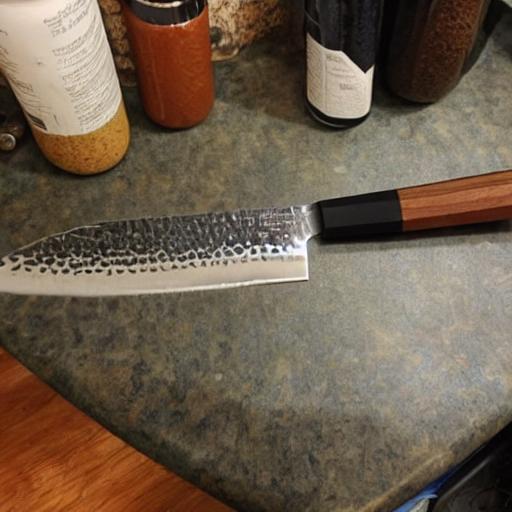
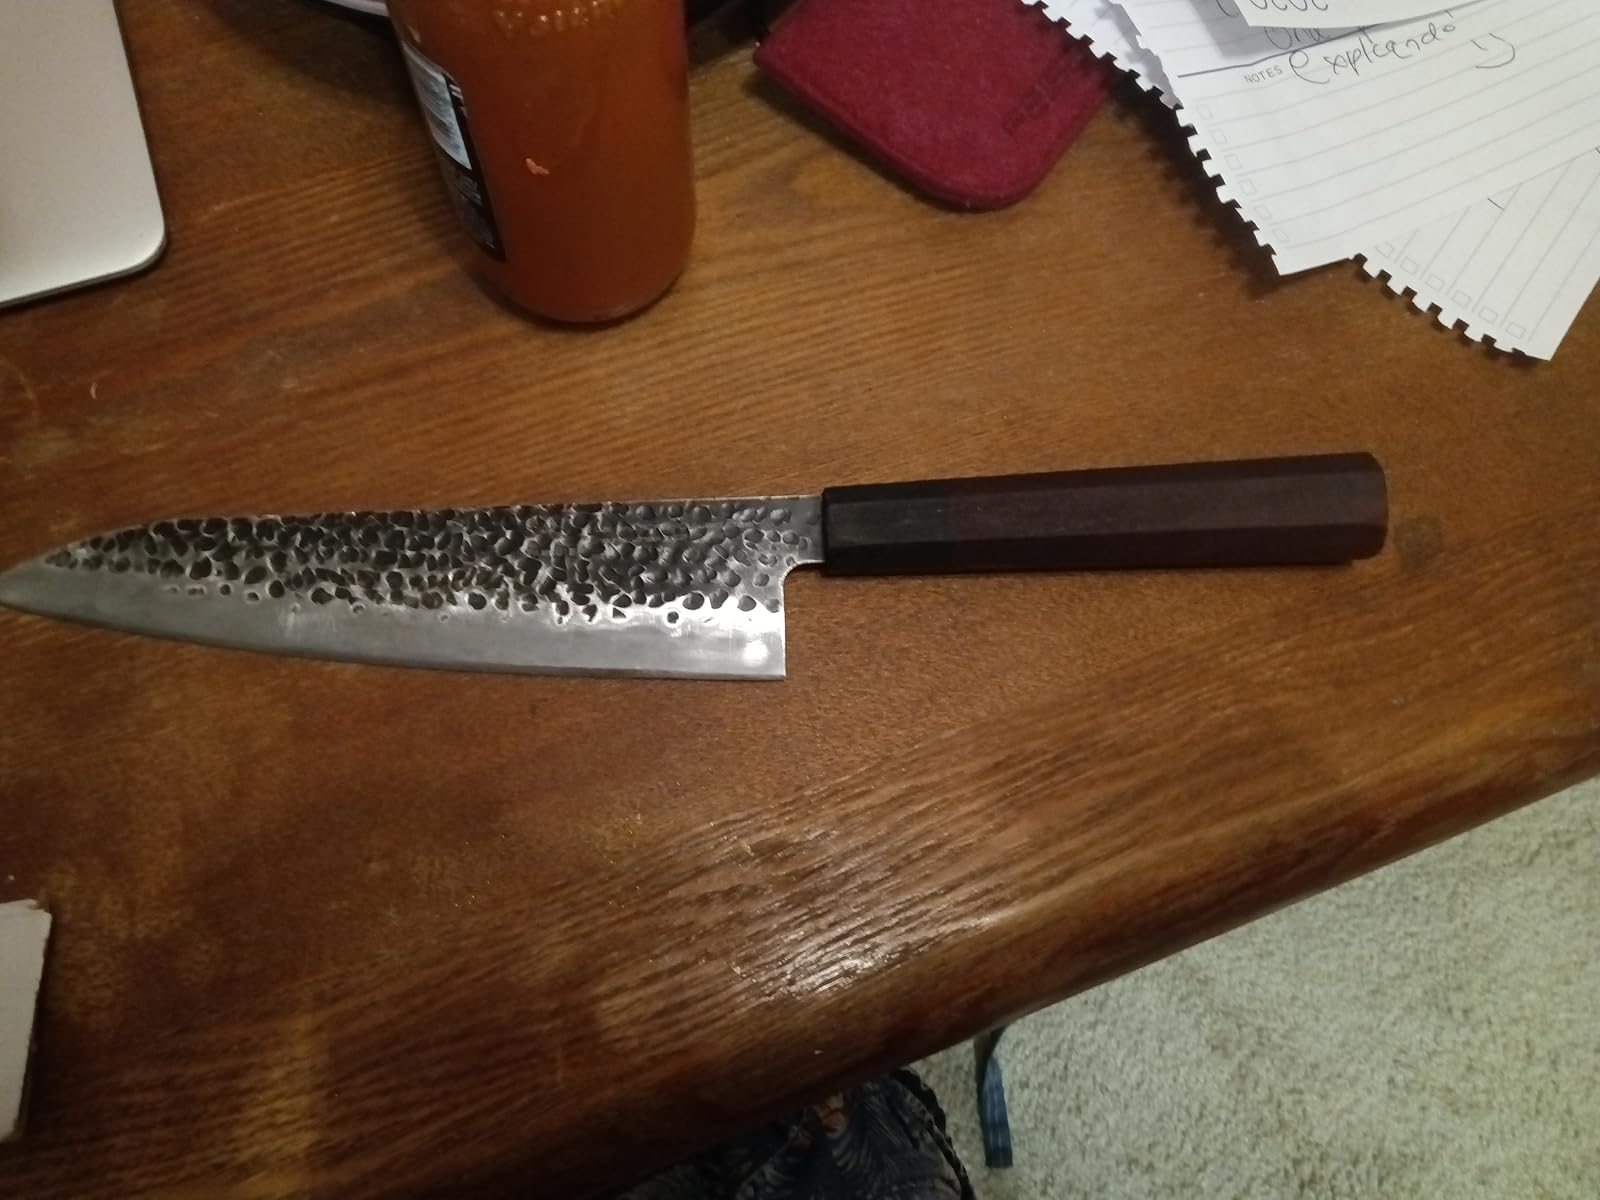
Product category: items_knife
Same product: no